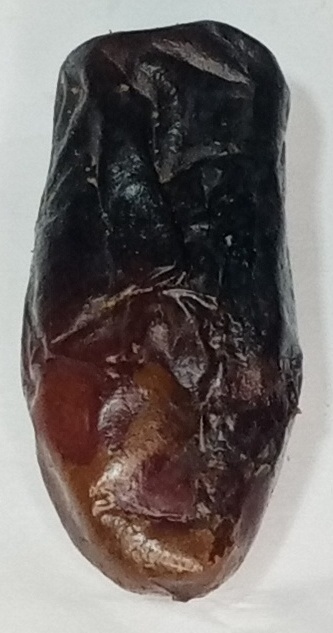
Variety: gajar
Size: medium
Grade: grade-1